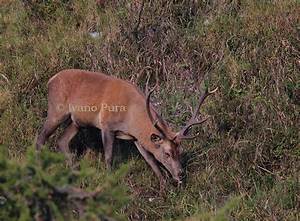
Label: squirrel